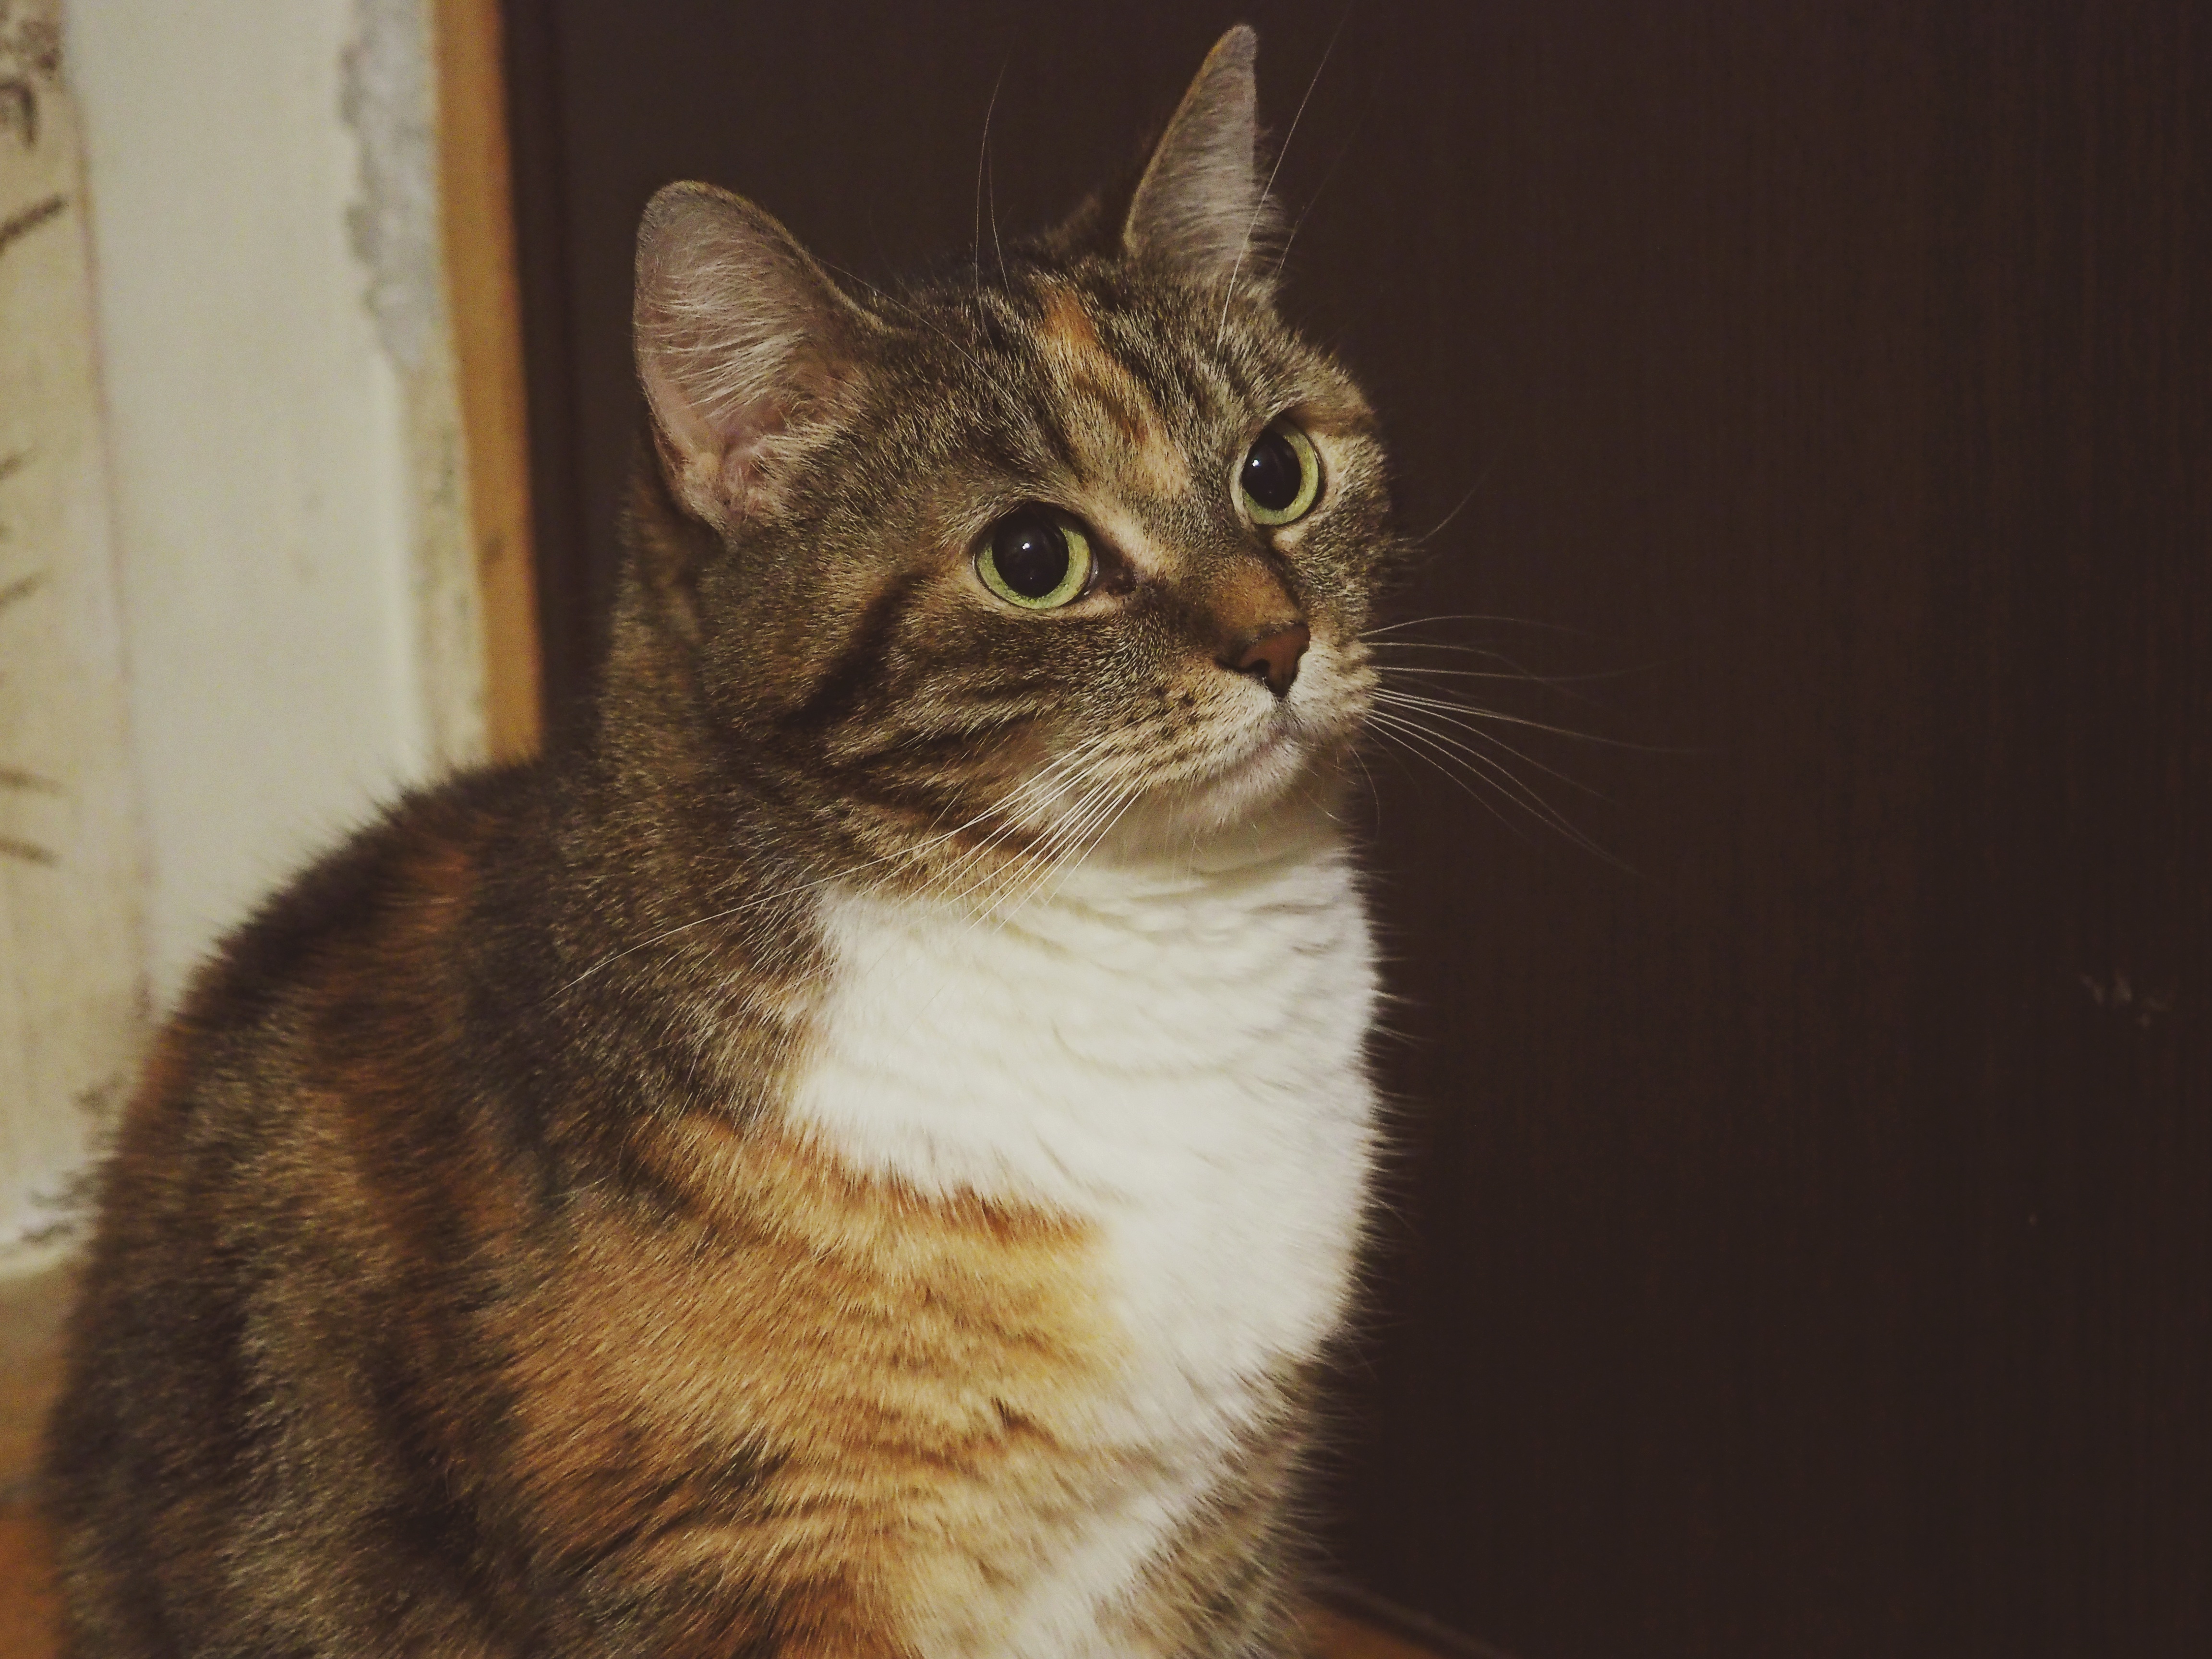
animal, pet, cat, mammal, fauna, whiskers, beast, vertebrate, abyssinian, tabby cat, european shorthair, small to medium sized cats, cat like mammal, carnivoran, domestic short haired cat, pixie bob, toyger